Andrzej Młodziejowski

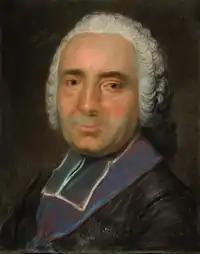
Portrait of Młodziejowski by Ludwik Marteau

Andrzej Stanisław Kostka Młodziejowski (30 November 1717 – 20 February 1780), of Korab coat of arms, was a Polish–Lithuanian nobleman, politician and priest. Bishop of Przemyśl (1766–1768), bishop of Poznań (1768–1780), Deputy Chancellor of the Crown (1746–1767), Great Chancellor of the Crown (1767–1780).